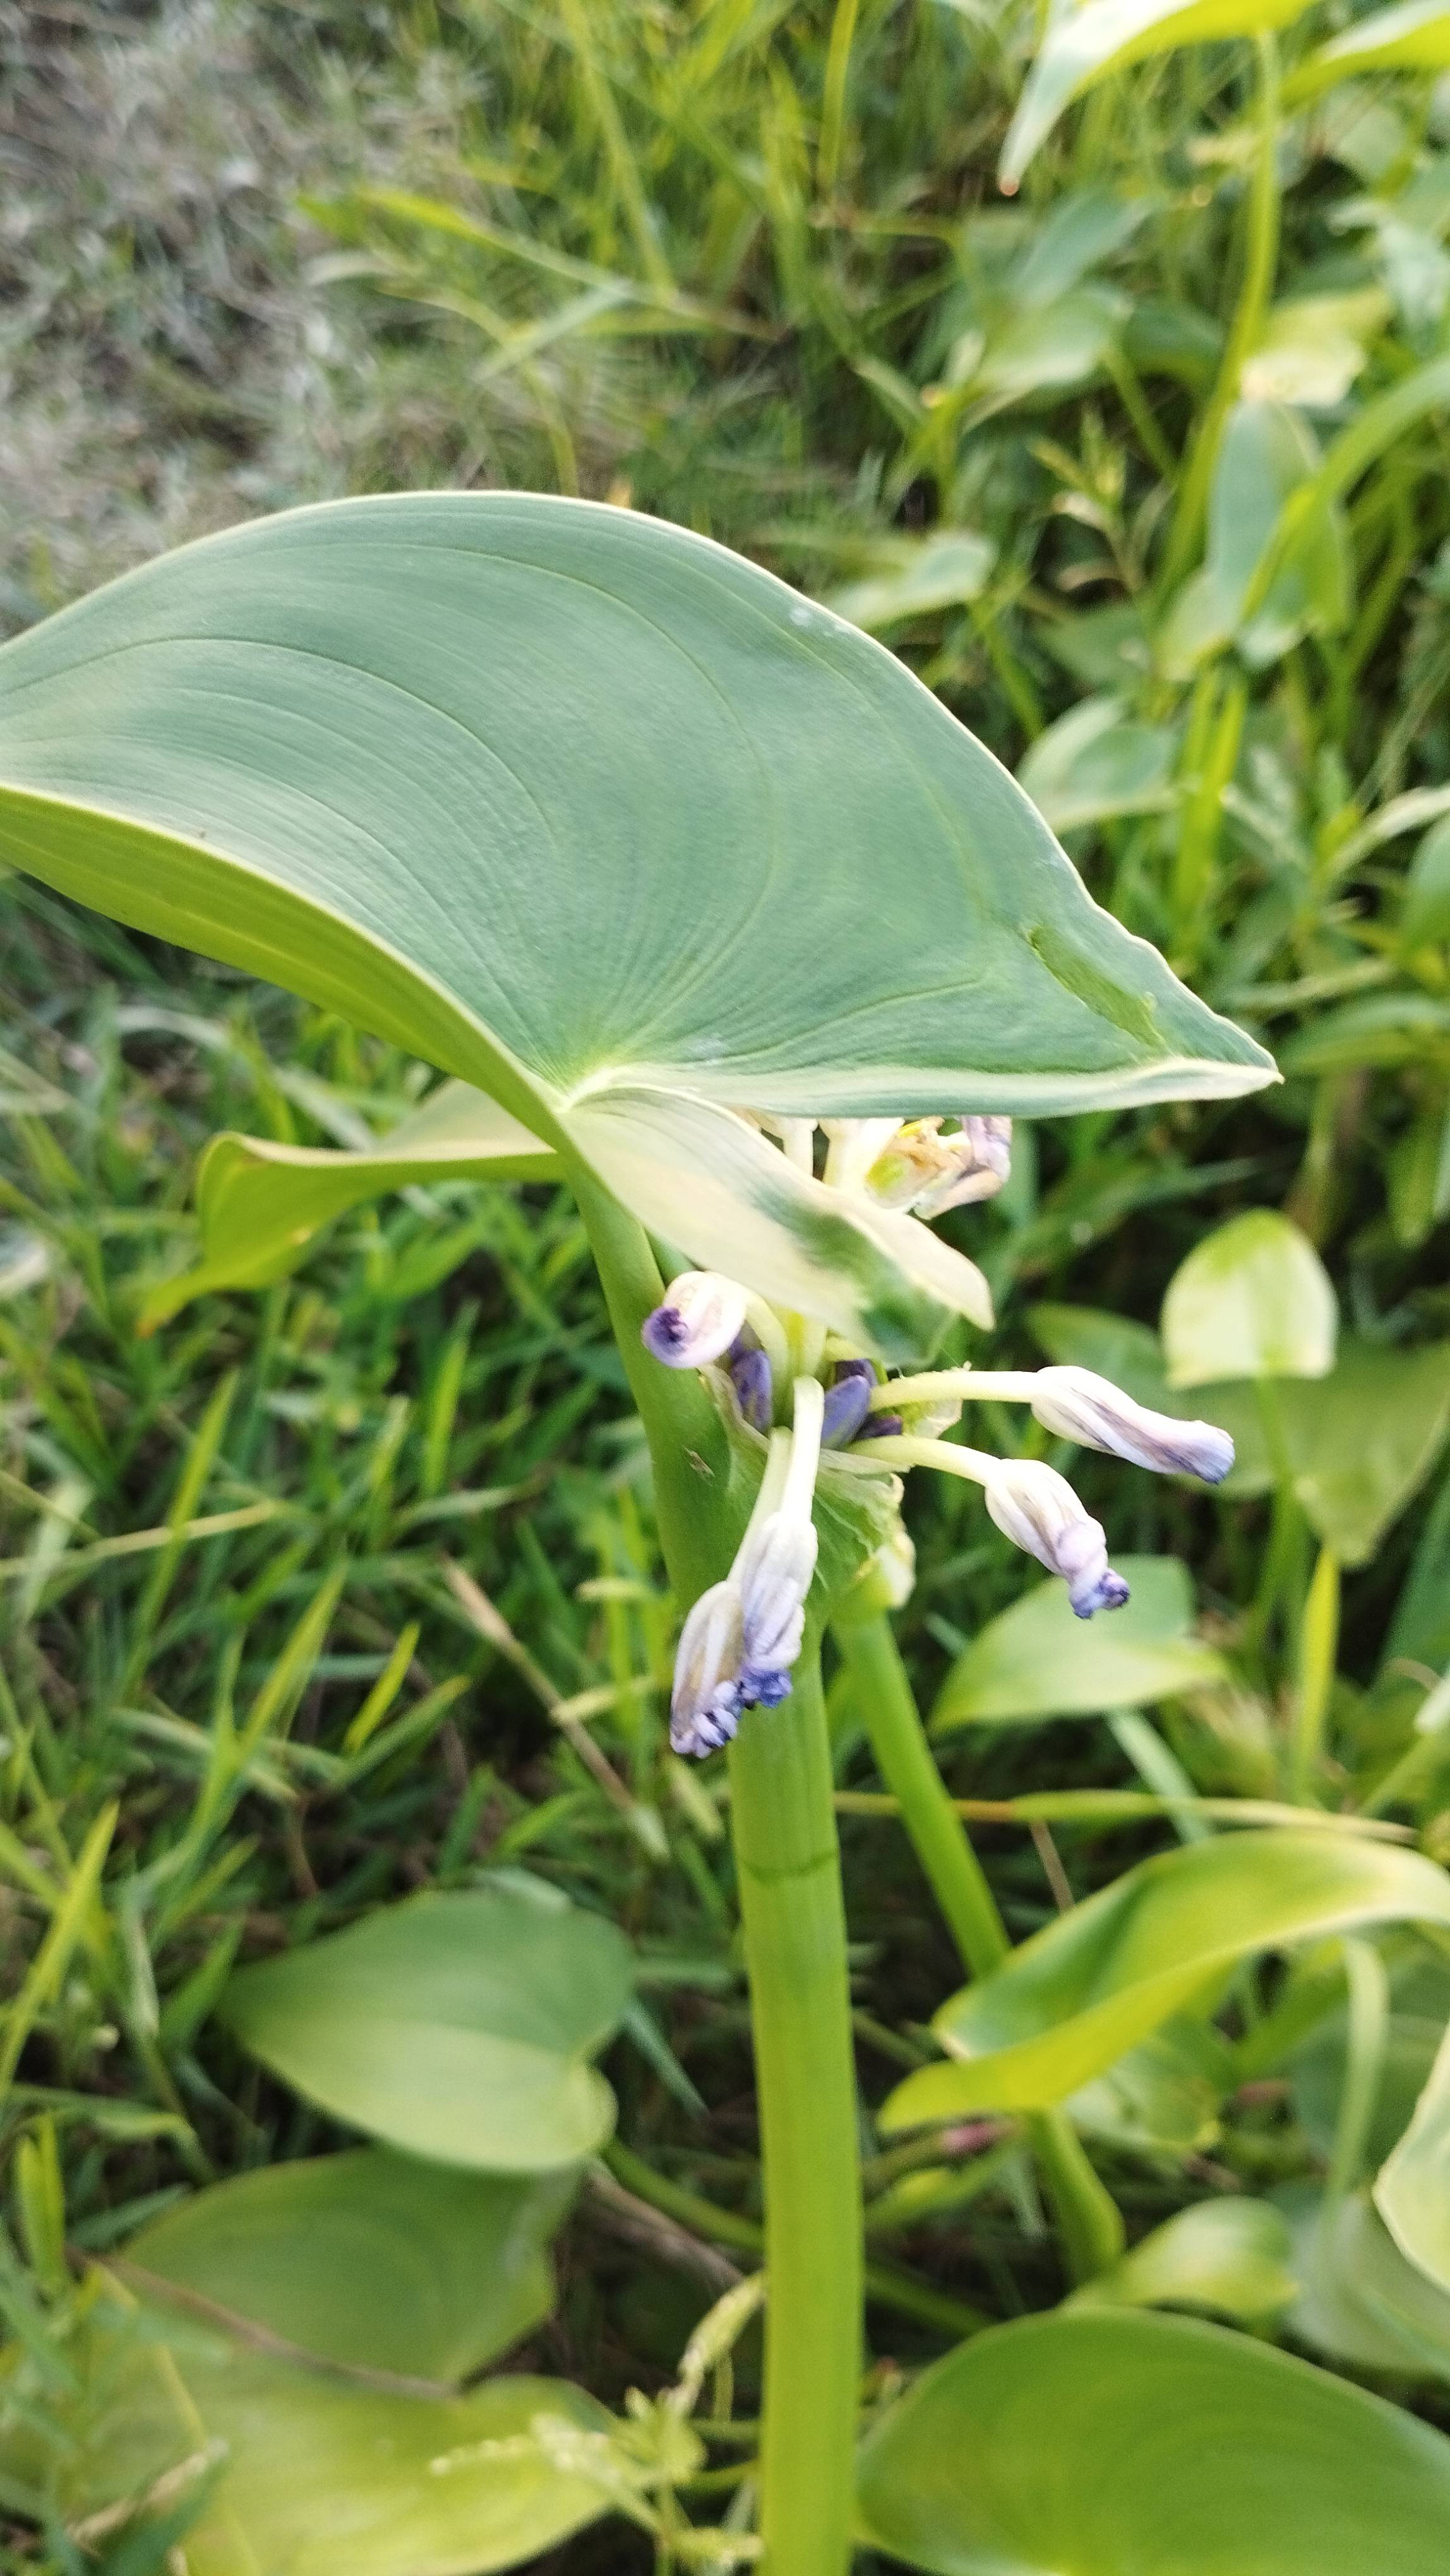
Species: Heartleaf False Pickerelweed (Monochoria korsakowii)